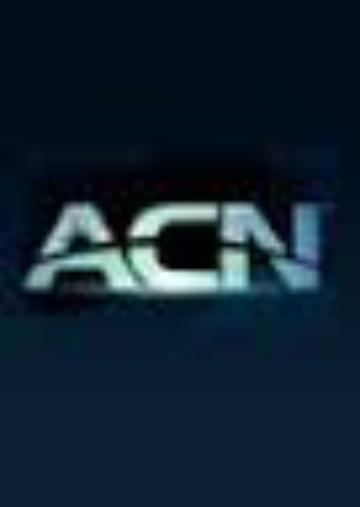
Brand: ACN
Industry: Others